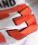
Number: 3